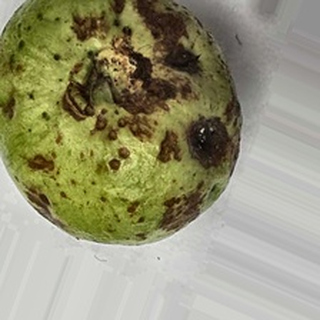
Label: guava_anthracnose